Chester C. Cole

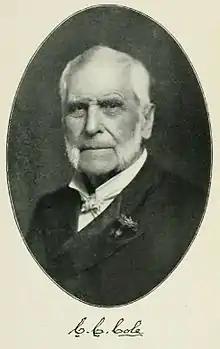
Justice Chester C. Cole

Chester Cicero Cole (4 June 1824 – 4 October 1913) was a justice of the Iowa Supreme Court from March 1, 1864 to January 19, 1876 appointed from Polk County, Iowa. He became chief justice in 1869. Cole was a founder of both Iowa law schools.